Strained yogurt

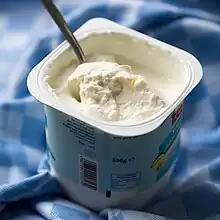
Unstirred Turkish "Süzme Yoğurt" (strained yogurt), with a 10% fat content

In Turkey, strained yogurt is known as "süzme yoğurt" ("strained yogurt") or "kese yoğurdu" ("bag yogurt"). Water is sometimes added to it in the preparation of cacık, when this is not eaten as a meze but consumed as a beverage. Strained yogurt is used in Turkish mezzes and dips such as haydari.